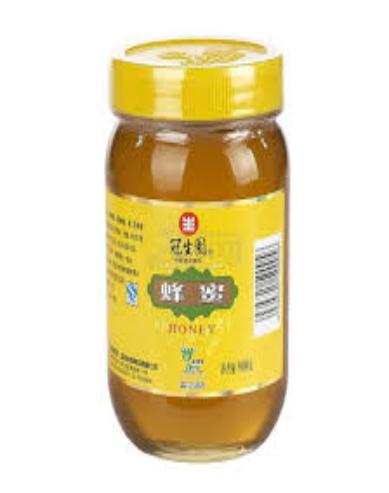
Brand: GuanShengYuan
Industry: Food